Black-collared barbet

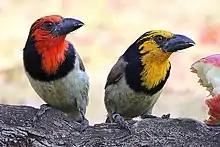
The rare yellow-headed (or xanthocroic) form perched beside a normal individual.

These barbets are mostly solitary birds that eat a variety of fruits and vegetables. They will often visit plantations and find food there. They eat fruits whole and the seed pits are regurgitated later. Black-collared barbets can also feed on insects, centipedes, lizards, frogs and geckos, though this does not occur as often.